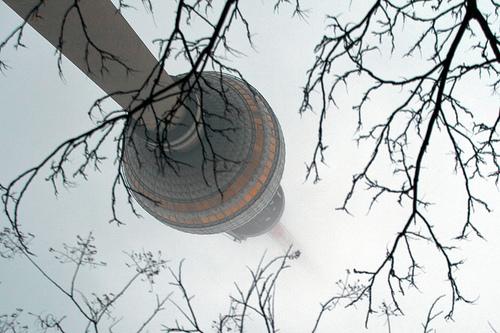
Weather: foggy or hazy